Marc Ferrez (sculptor)

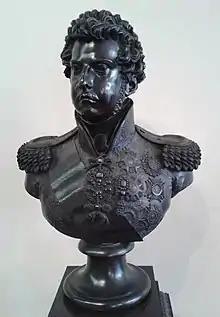
Bust of Pedro I of Brazil (original by Marc Ferrez).

The Ferrez brothers worked with Auguste Marie Taunay, Debret and the architect Grandjean de Montigny on the decorations for the monuments erected on the occasion of the arrival of Princess Maria Leopoldina of Austria (1797–1826) and her marriage with the Emperor Pedro I of Brazil (1798–1834). In 1820 Marc Ferrez was appointed a permanent lecturer at the Imperial Academy of Fine Arts. After Auguste–Marie Taunay died in 1824, Marc Ferrez became deputy professor of sculpture. When Joaquim Alão died in 1837, he became full professor. In 1842 Marc Ferrez made the sculptural decorations of the rooms of Dona Teresa Cristina on the frigate "Constitution", which brought her to Brazil.